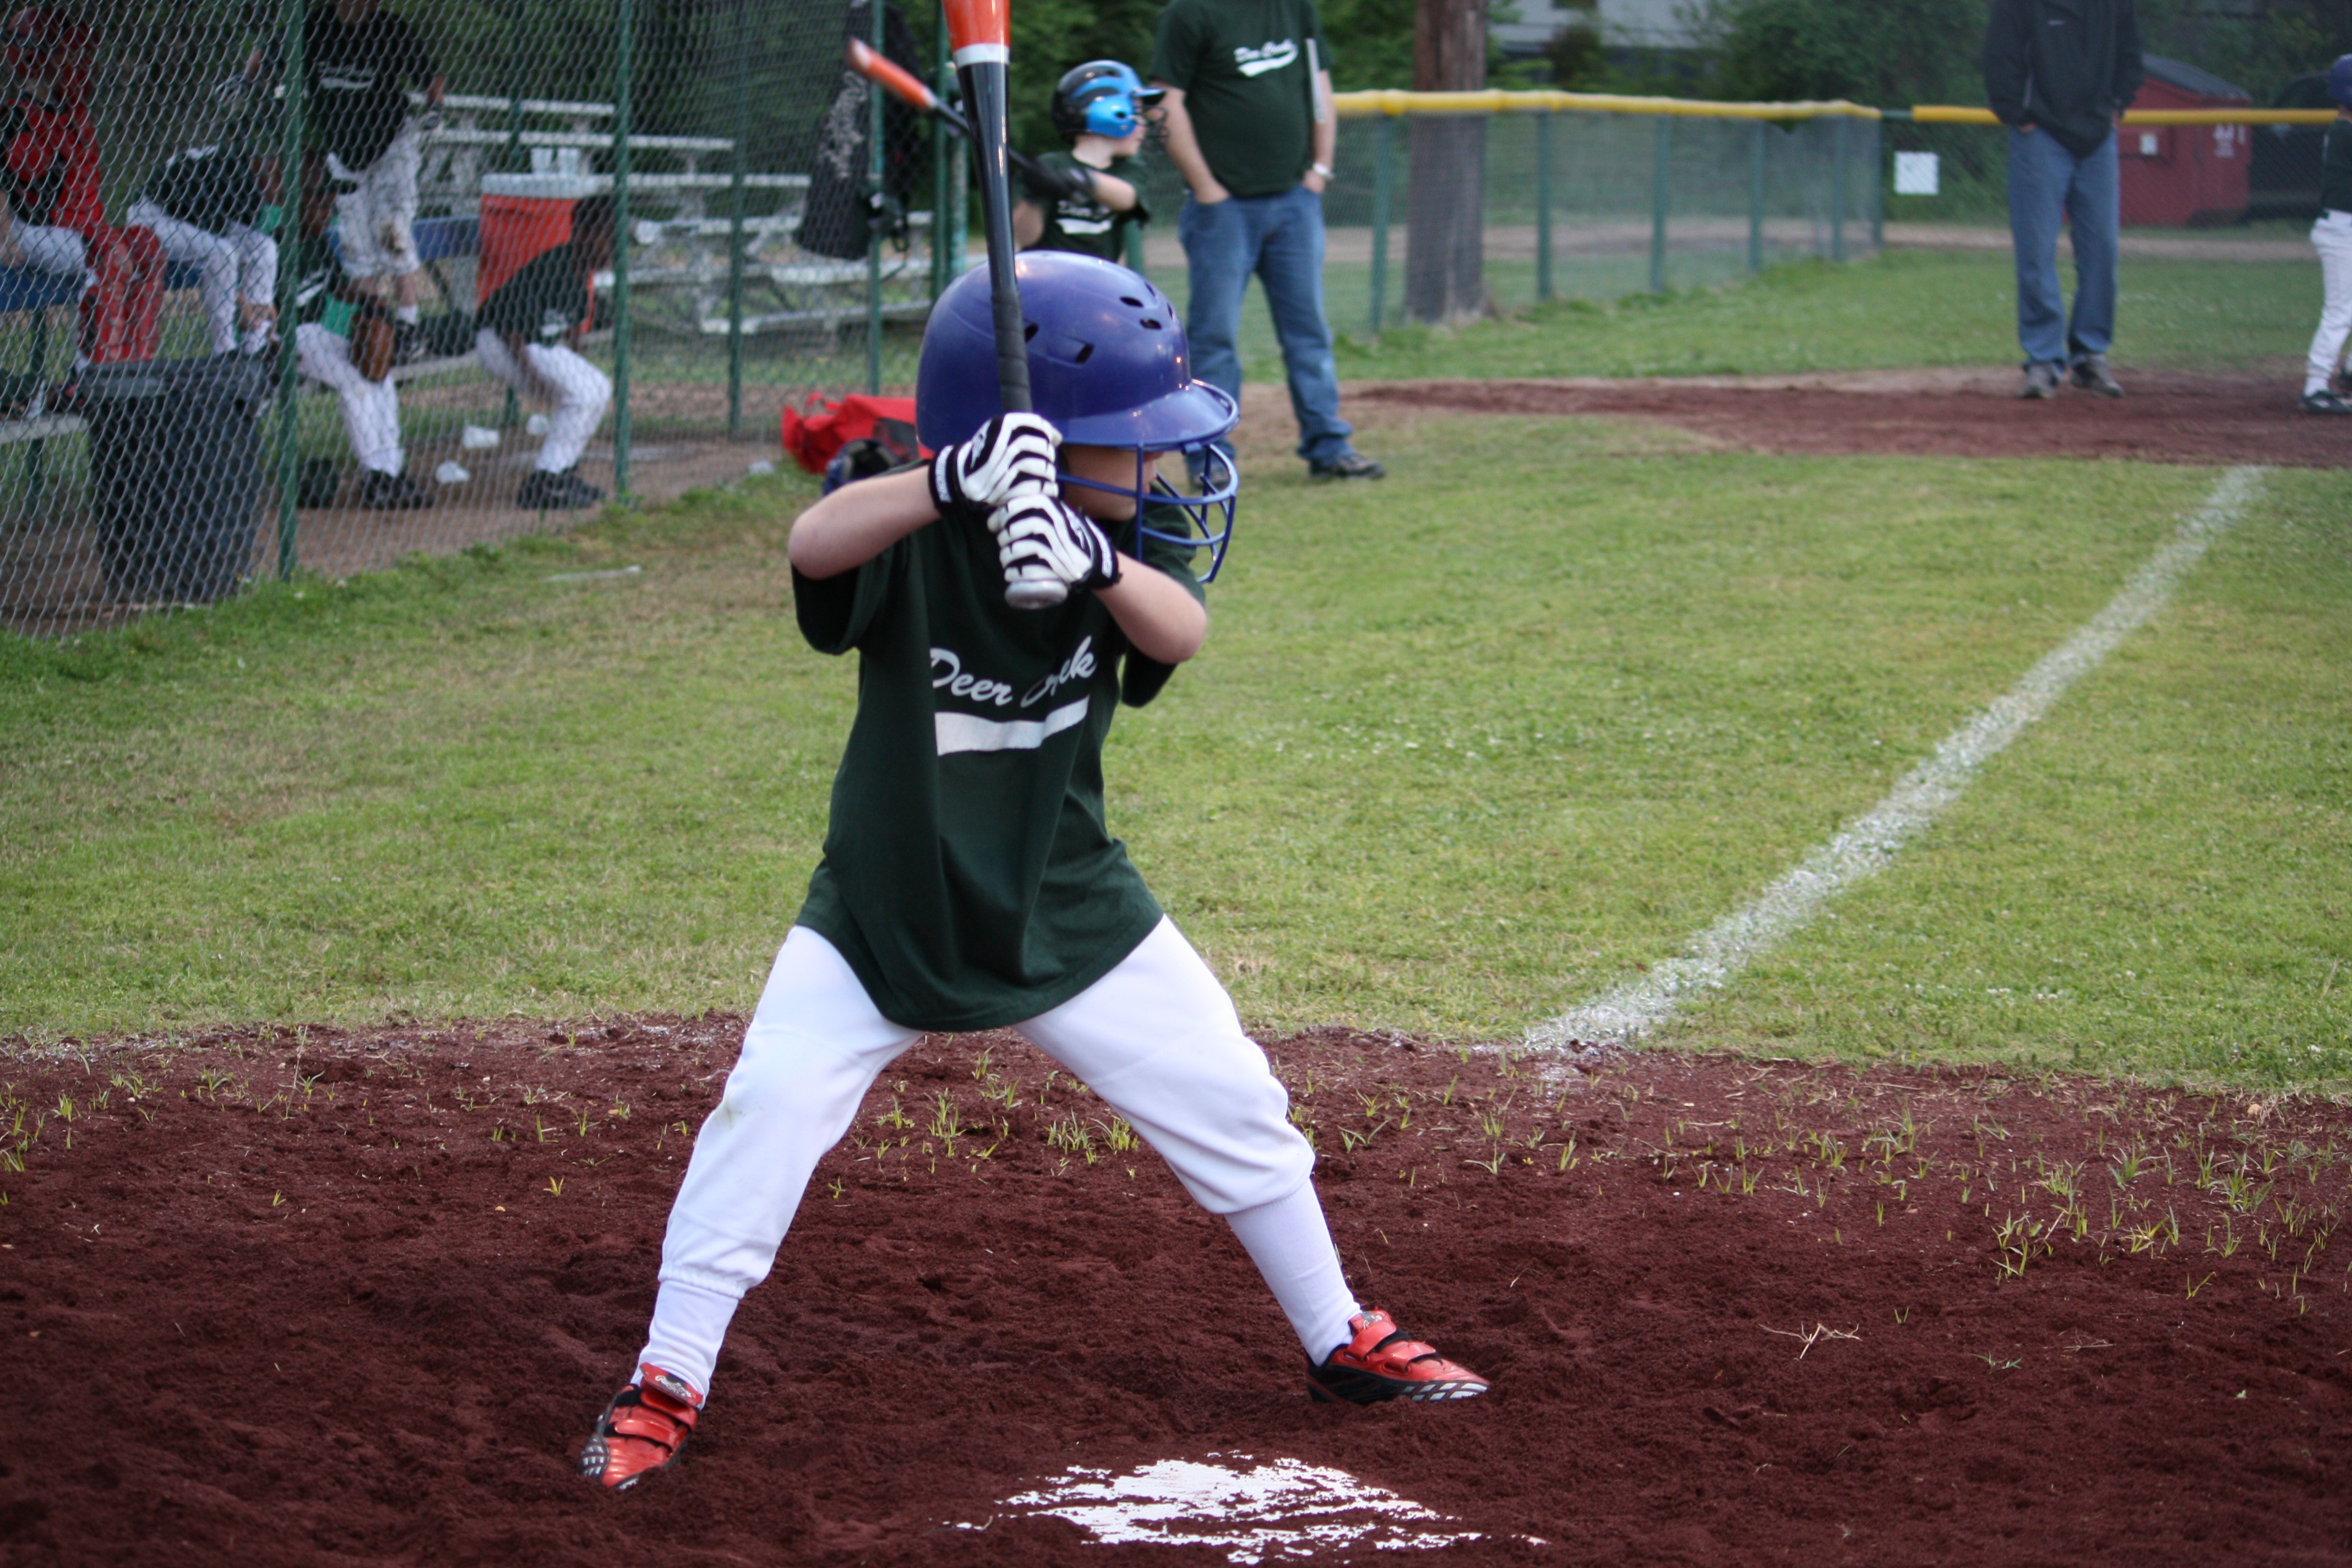
baseball, sport, game, boy, kid, male, recreation, youth, athletic, playing, exercise, leisure, player, batter, kids, children, team, sports, helmet, ball, uniform, bat, athlete, tournament, league, softball, ball game, little league, team sport, batter up, bat and ball games, baseball positions